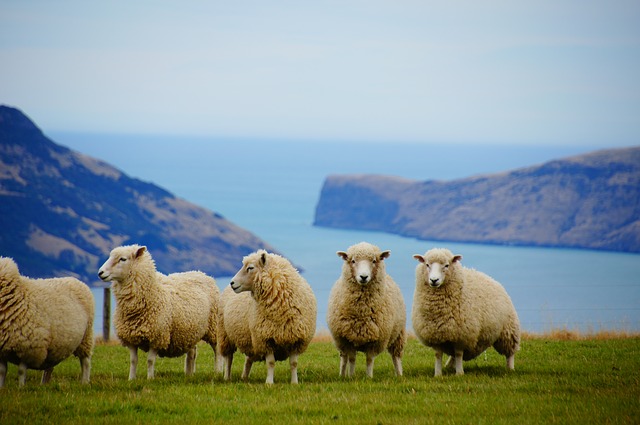
Label: sheep